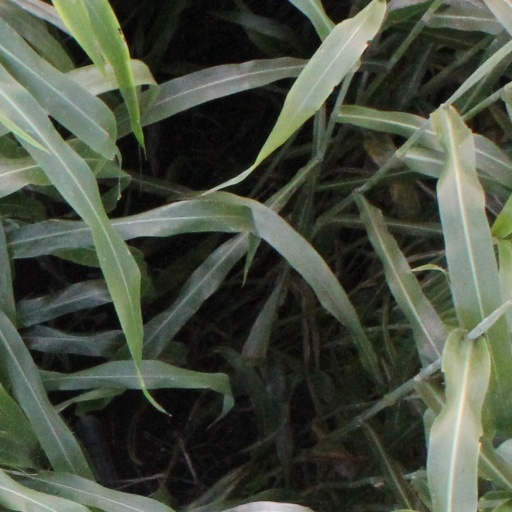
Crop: sorghum